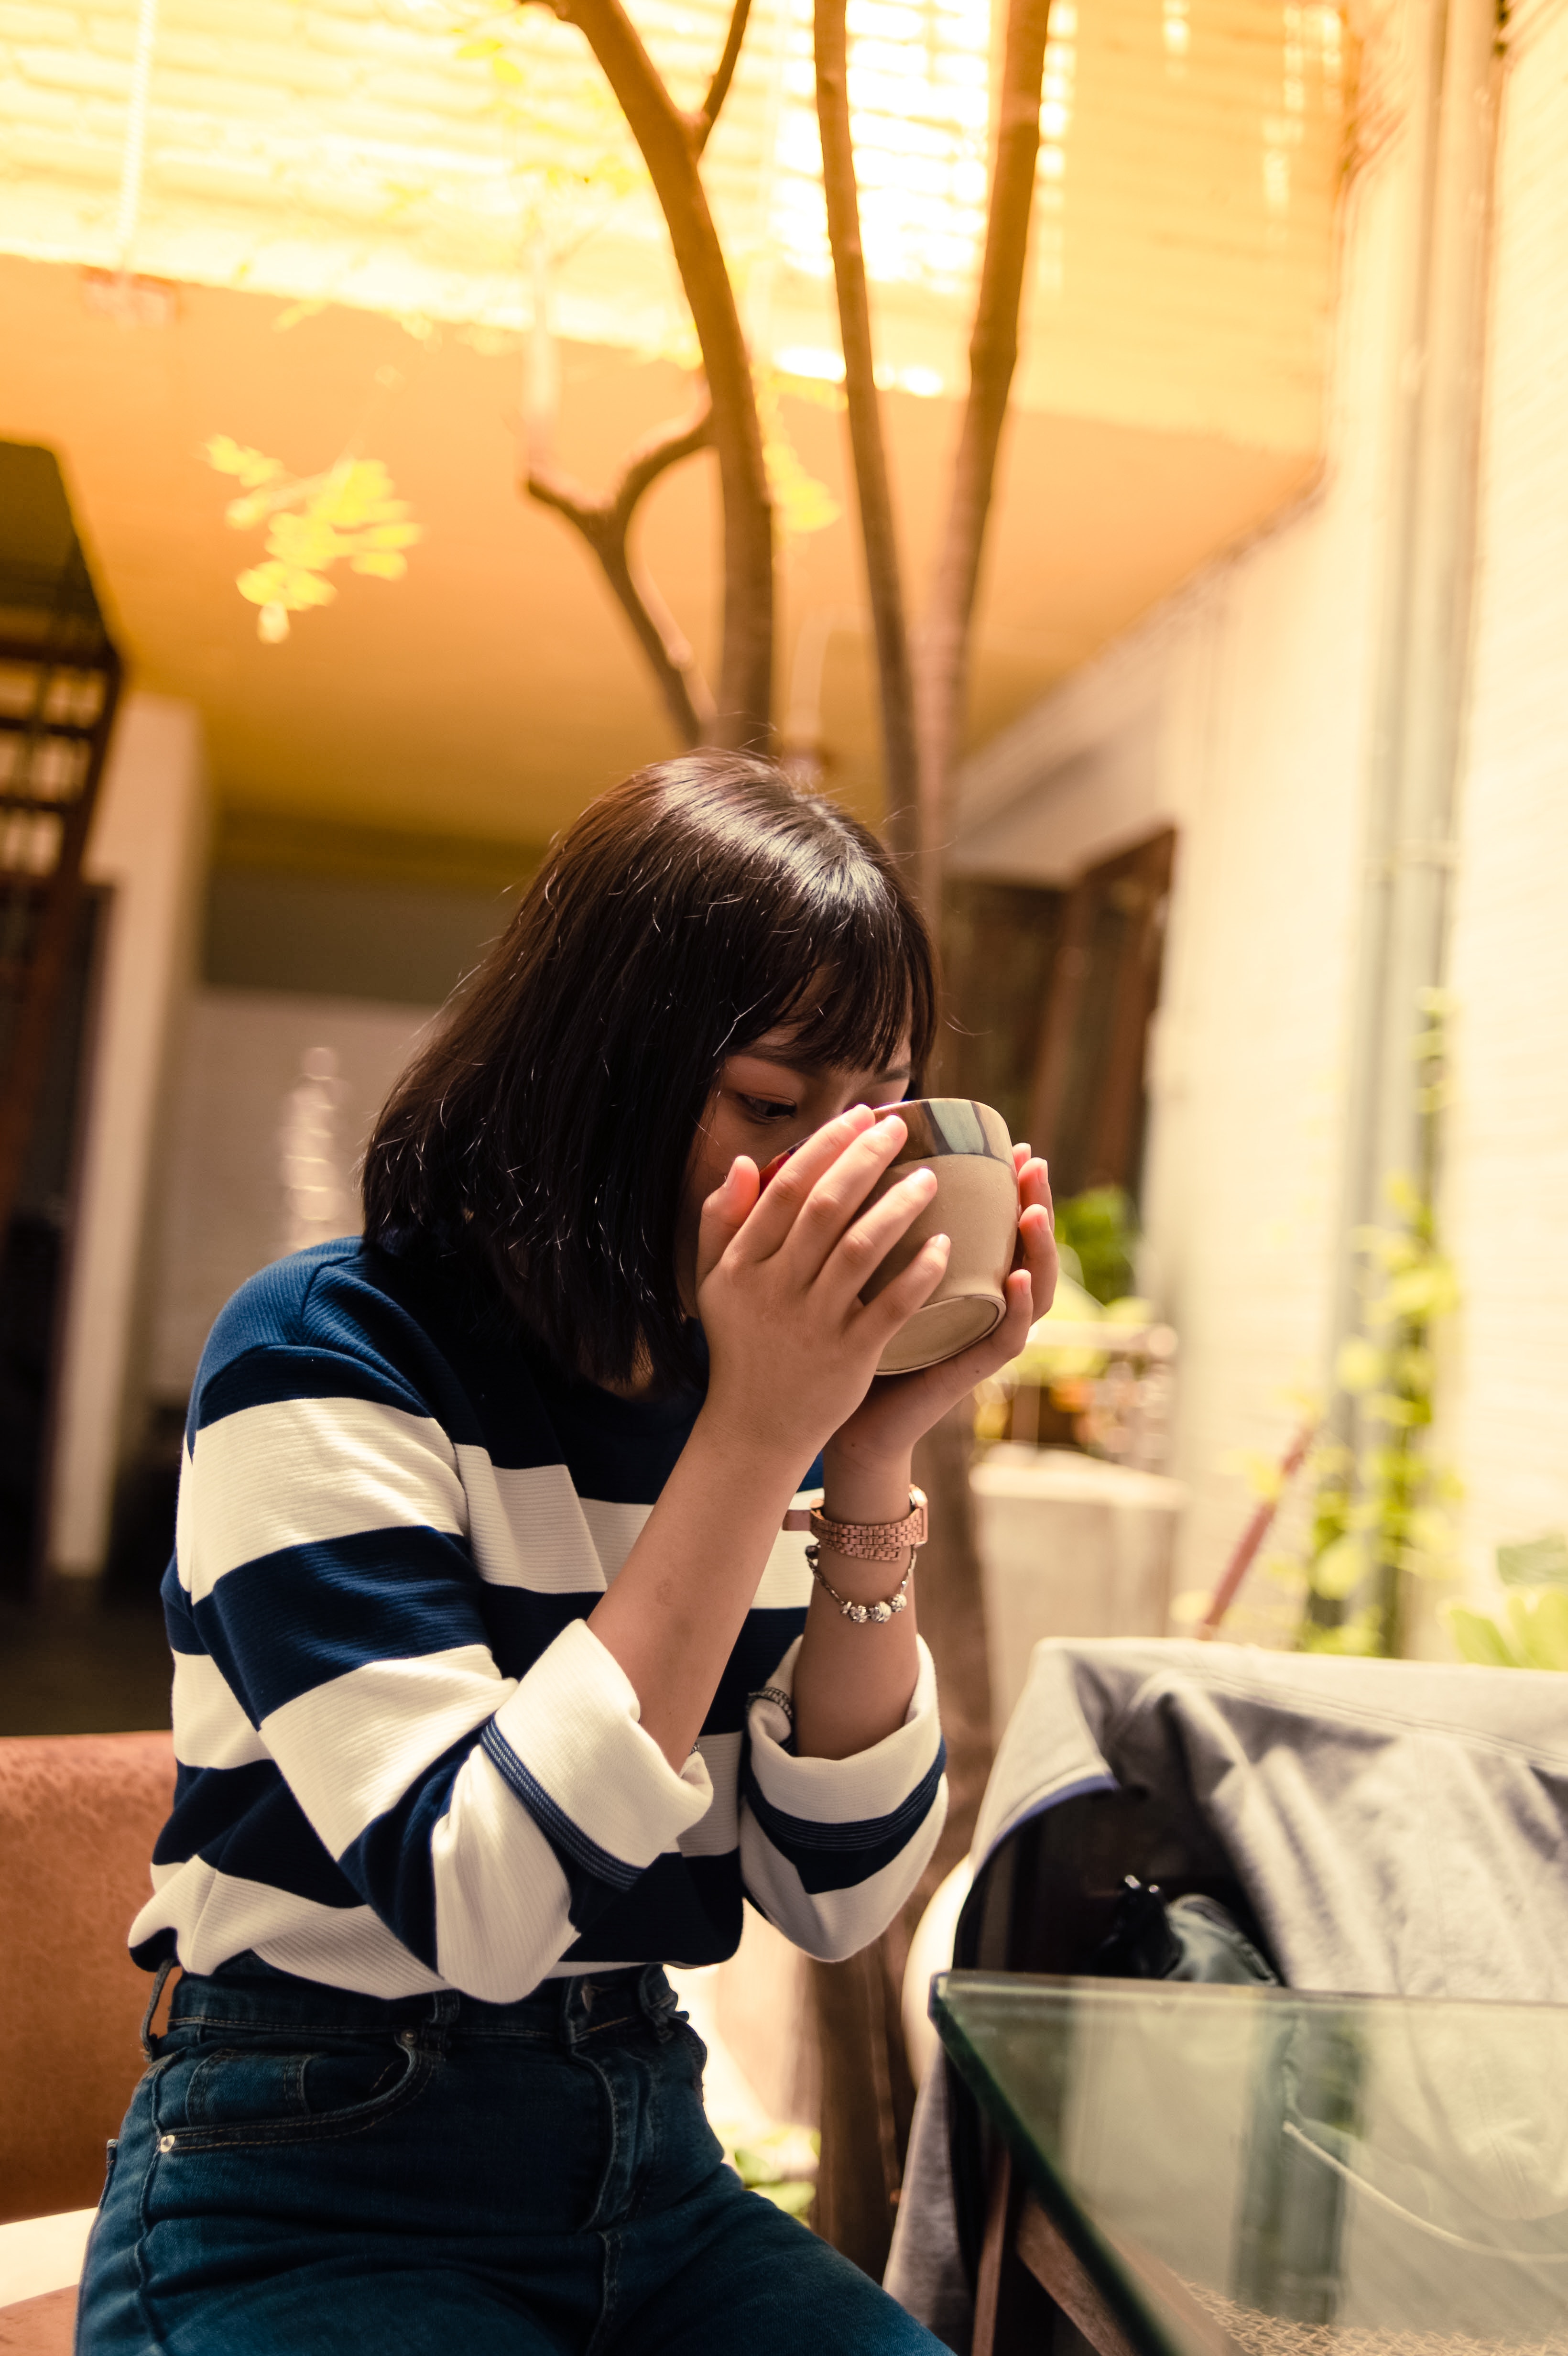
beauty, snapshot, yellow, photography, long hair, black hair